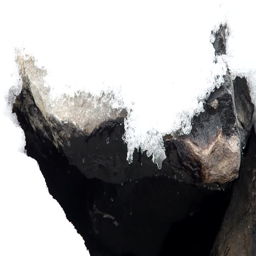
melting snow on the rock in winter